WHK (AM)

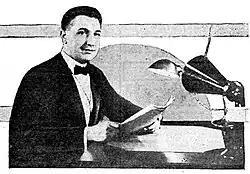
WHK founder Warren R. Cox (1923)

WHK was issued its first broadcasting station license on February 21, 1922, for operation on the 360–meter entertainment wavelength, with Warren R. Cox listed as the licensee. Prior to April 4, 1922, the Commerce Department issued three-letter call signs to most commercial radio stations; the WHK call letters were randomly chosen and did not have any particular meaning. According to one analysis, WHK was the second broadcasting station license issued for Ohio, and the 52nd in the United States, and is Ohio's oldest surviving radio station, and 15th in the country.